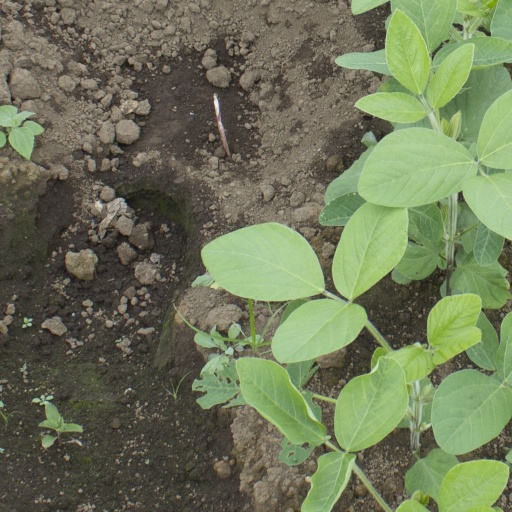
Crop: soybean